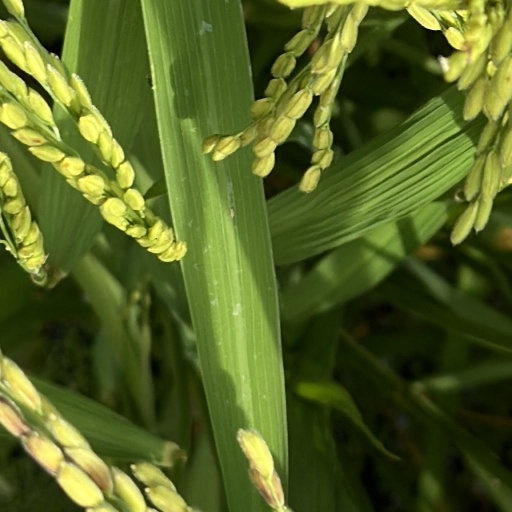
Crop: rice